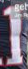
Number: 1